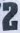
Number: 2